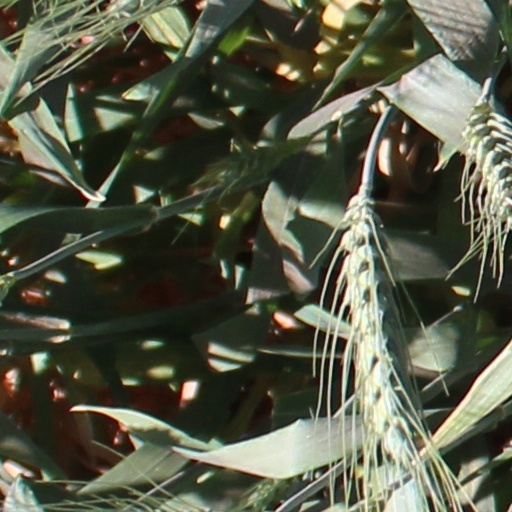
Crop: wheat